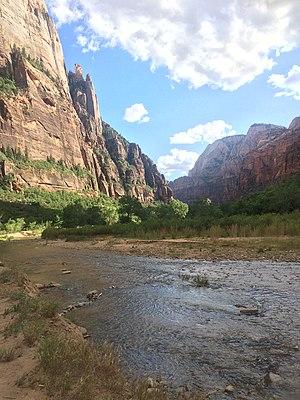
Le Canyon de Zion est une gorge profonde et étroite du sud-ouest de l'Utah, aux États-Unis, creusée par la fourche nord de la Virgin River. Presque tout le canyon est situé dans la moitié ouest du Parc national de Zion.